Brandon, County Durham

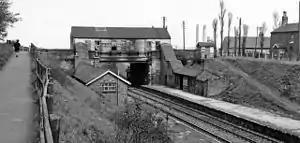
Brandon Colliery railway station in May 1965, the year after it closed.

The Newcastle firm of Straker and Love obtained the site that was to become Brandon colliery, sinking the 'A' shaft in 1856 and the 'C' pit in 1860. In 1894, 1150 men and boys were employed working the Hutton, Busty, and Brockwell seams of coal at this colliery. Brandon Pit house was sunk in 1924. Coal mining finally came to an end at Brandon on 15 March 1968.